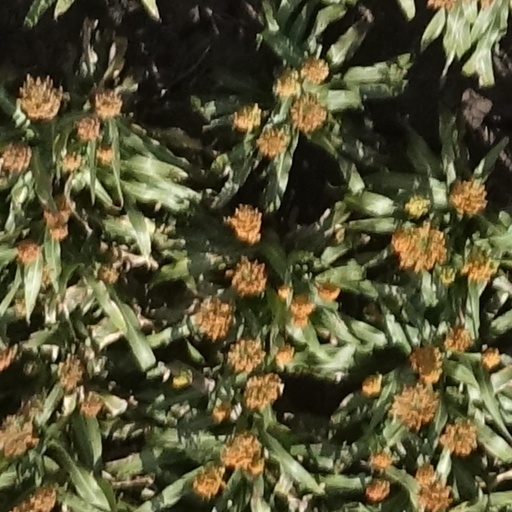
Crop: sorghum